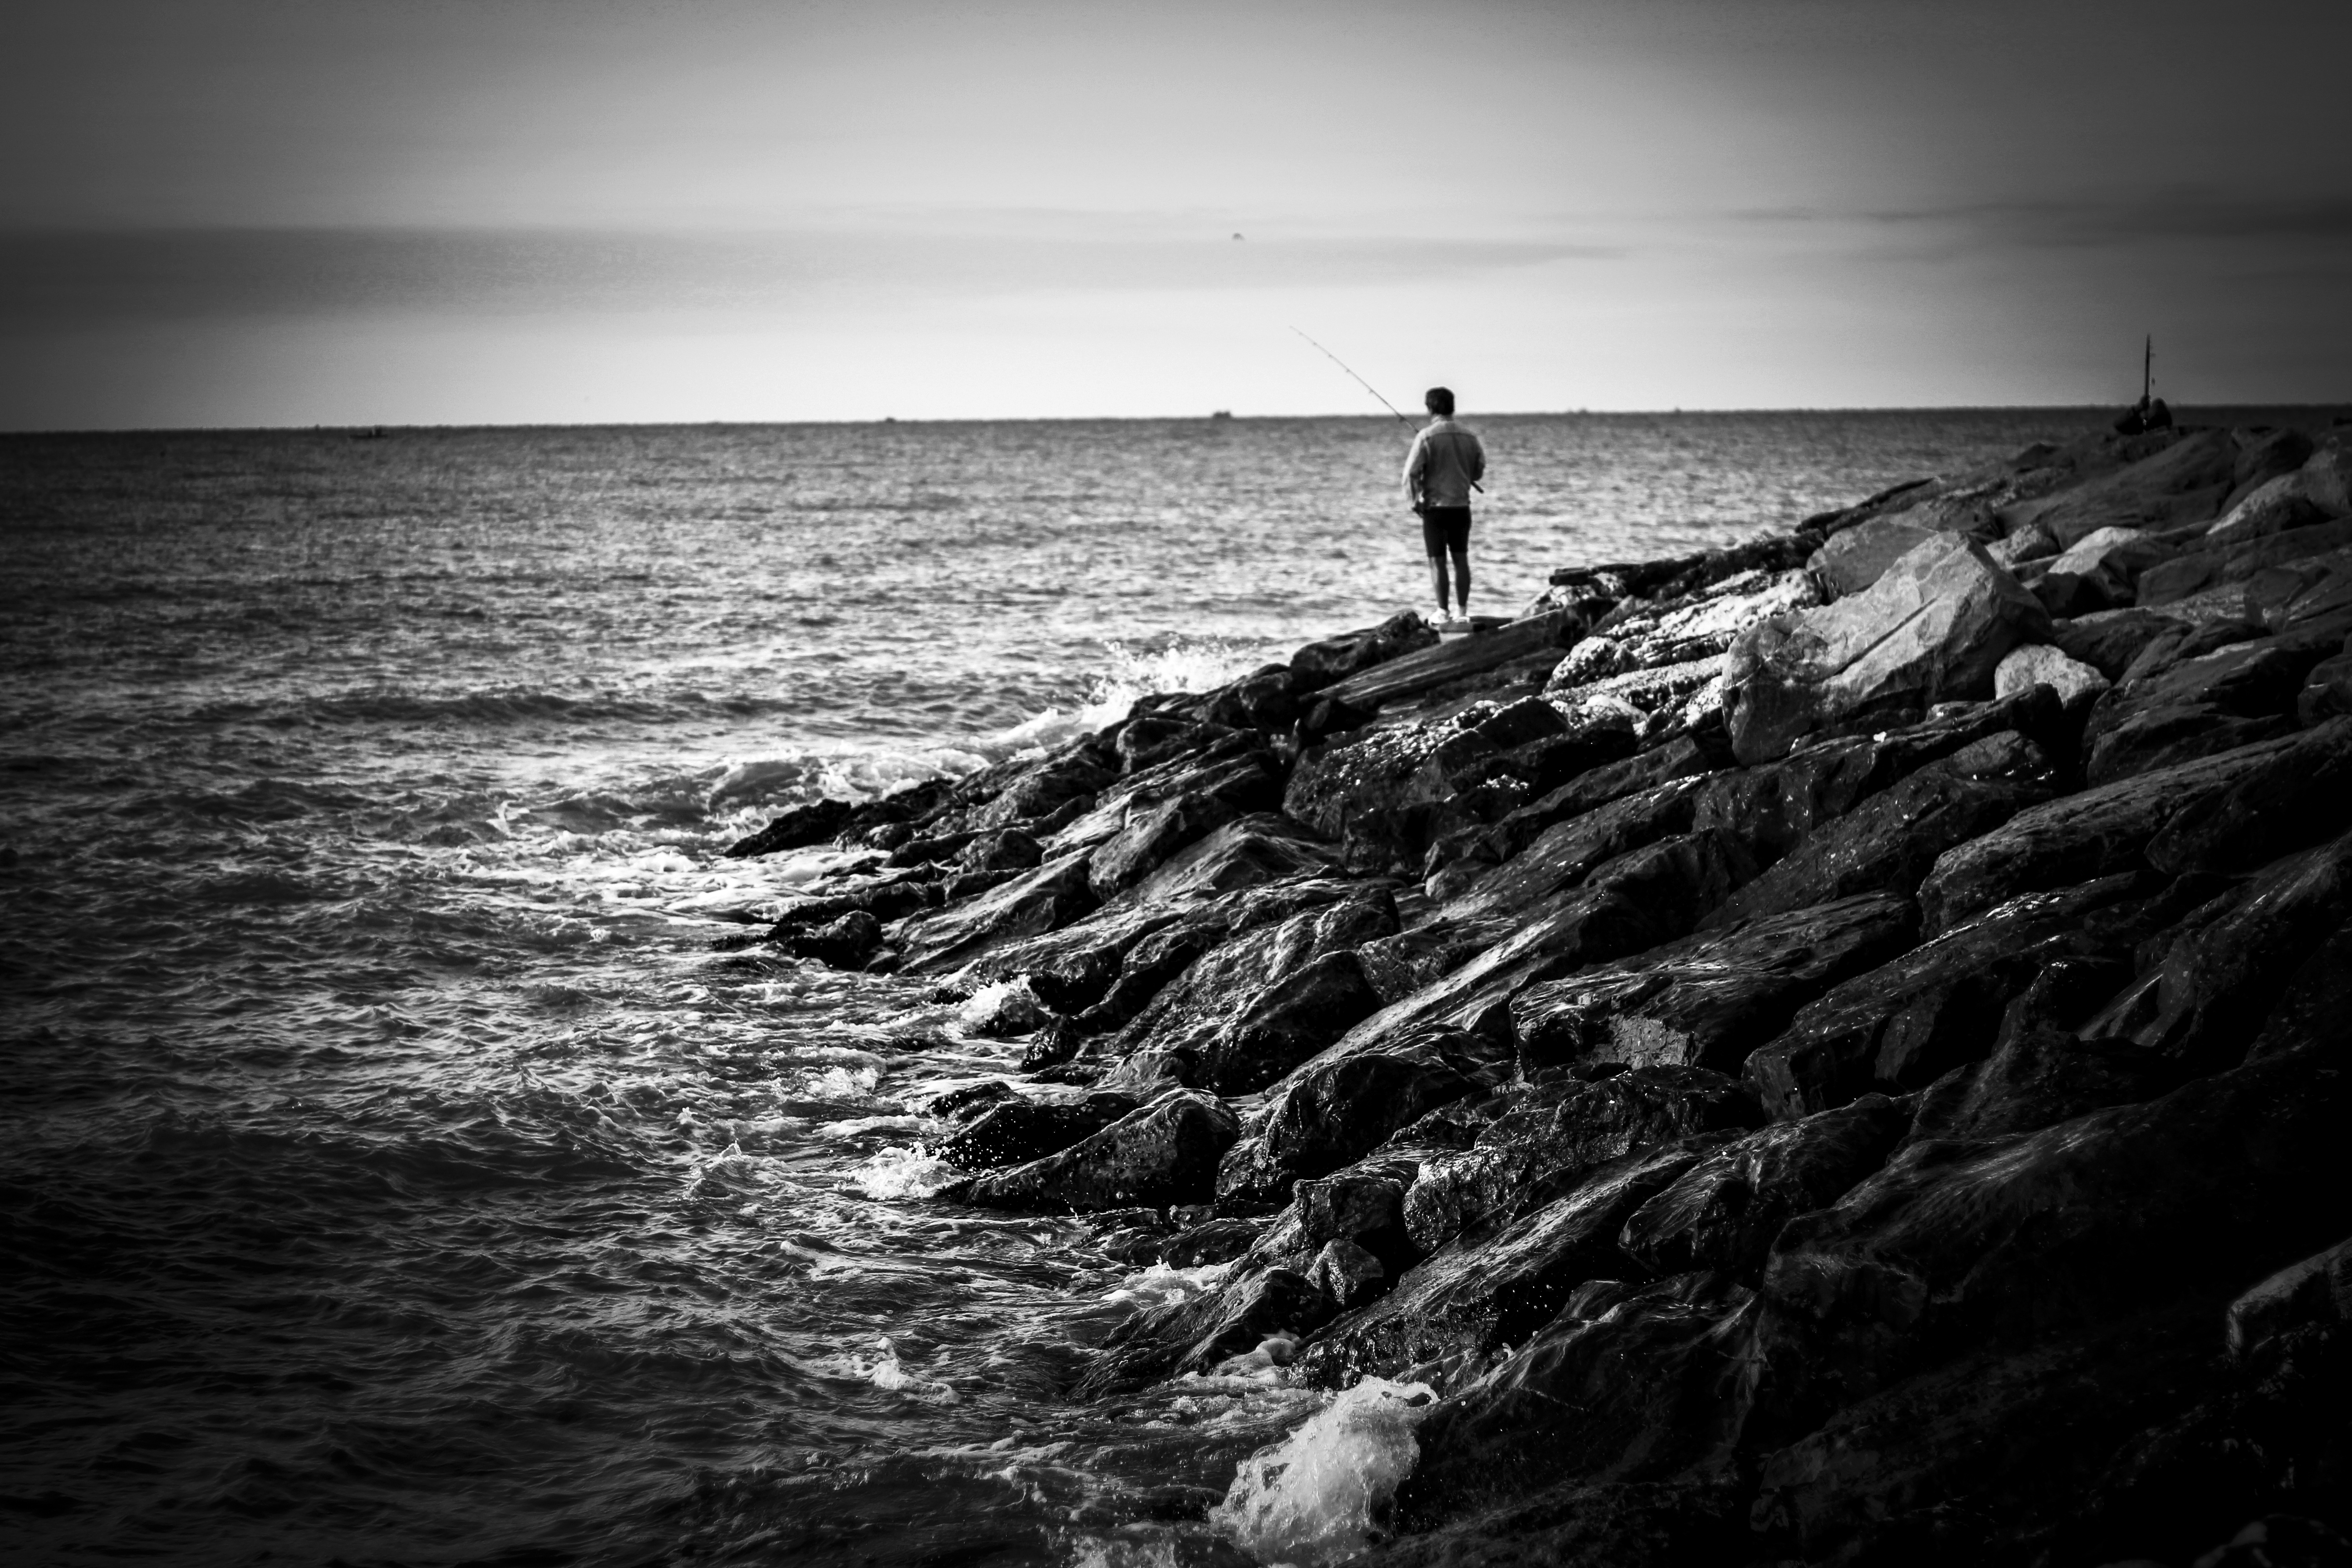
sea, coast, rock, ocean, horizon, person, light, cloud, black and white, white, photography, shore, wave, reflection, fishing, darkness, black, monochrome, terrain, rocks, photograph, image, patience, monochrome photography, wind wave